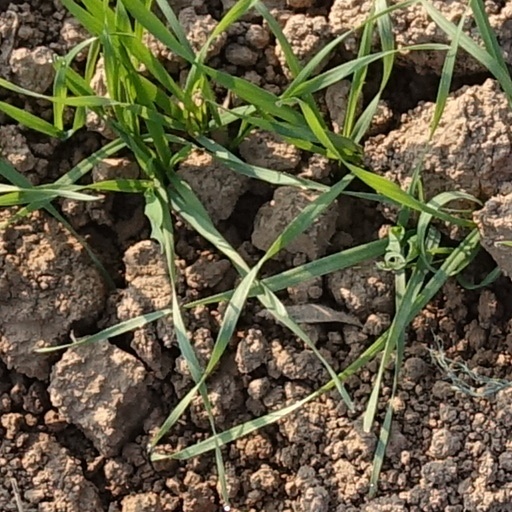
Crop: wheat